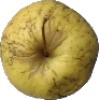
Label: golden_apple